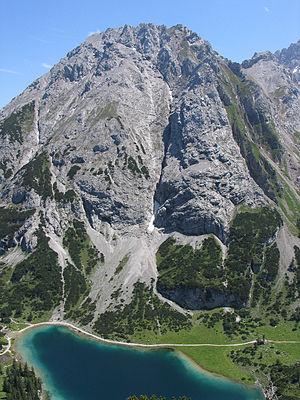
Le Vorderer Tajakopf est une montagne qui s’élève à 2 450 m d’altitude dans le Wetterstein, en Autriche.